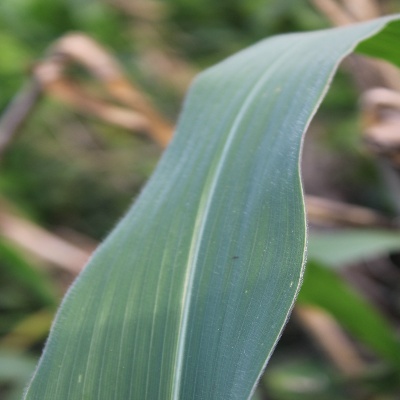
Crop: Maize
Condition: healthy